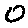
Label: 0